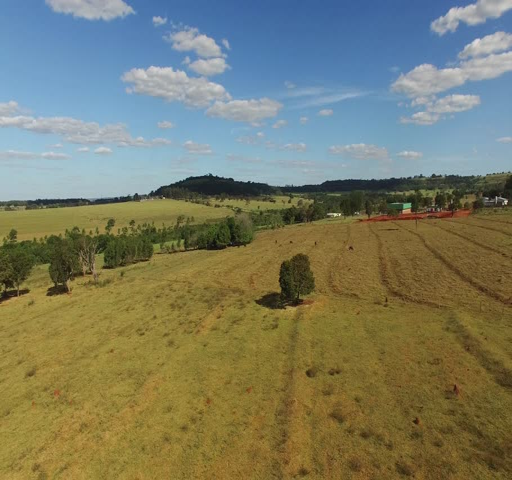
aerial video in pasture for cattle on a day of blue sky with horses and a beautiful landscape of rolling hills in autumn